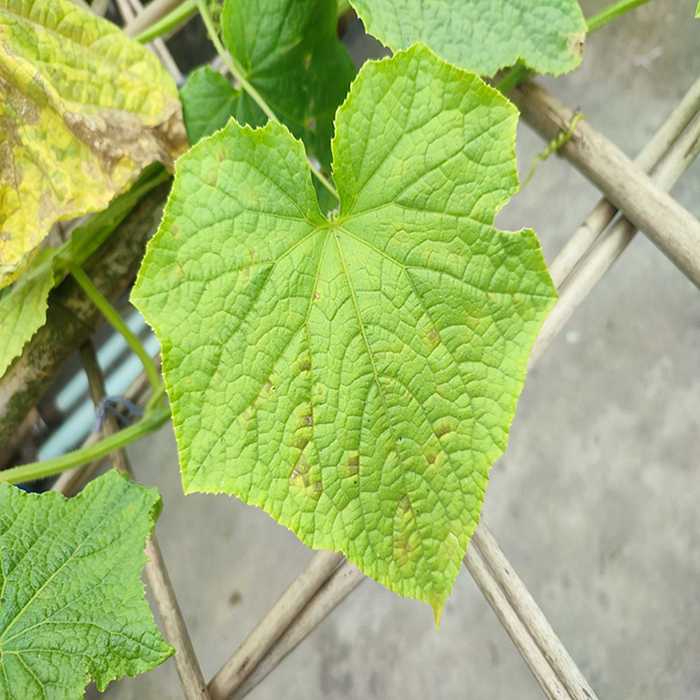
Plant: Cucumber
Label: Downy mildew